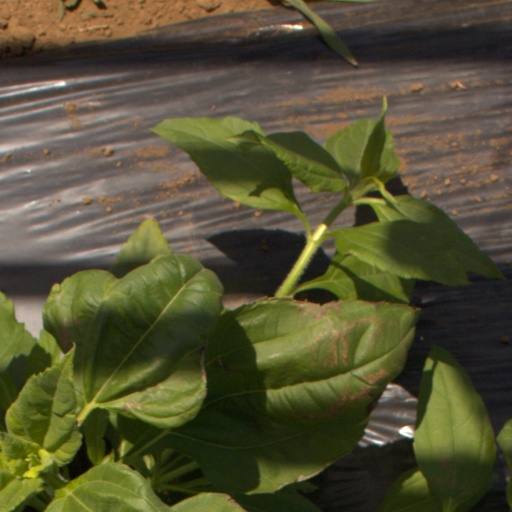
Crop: Jerusalem artichoke